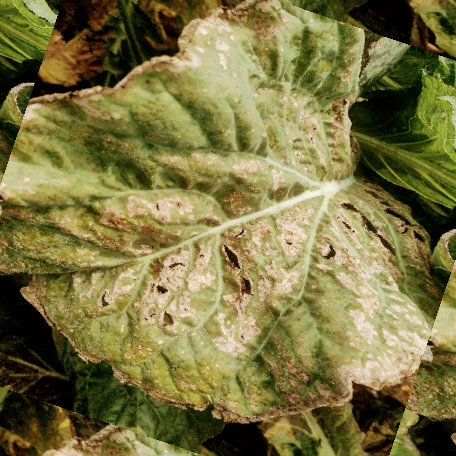
Label: Downy Mildew